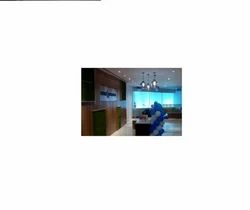
Label: Interior_Designers